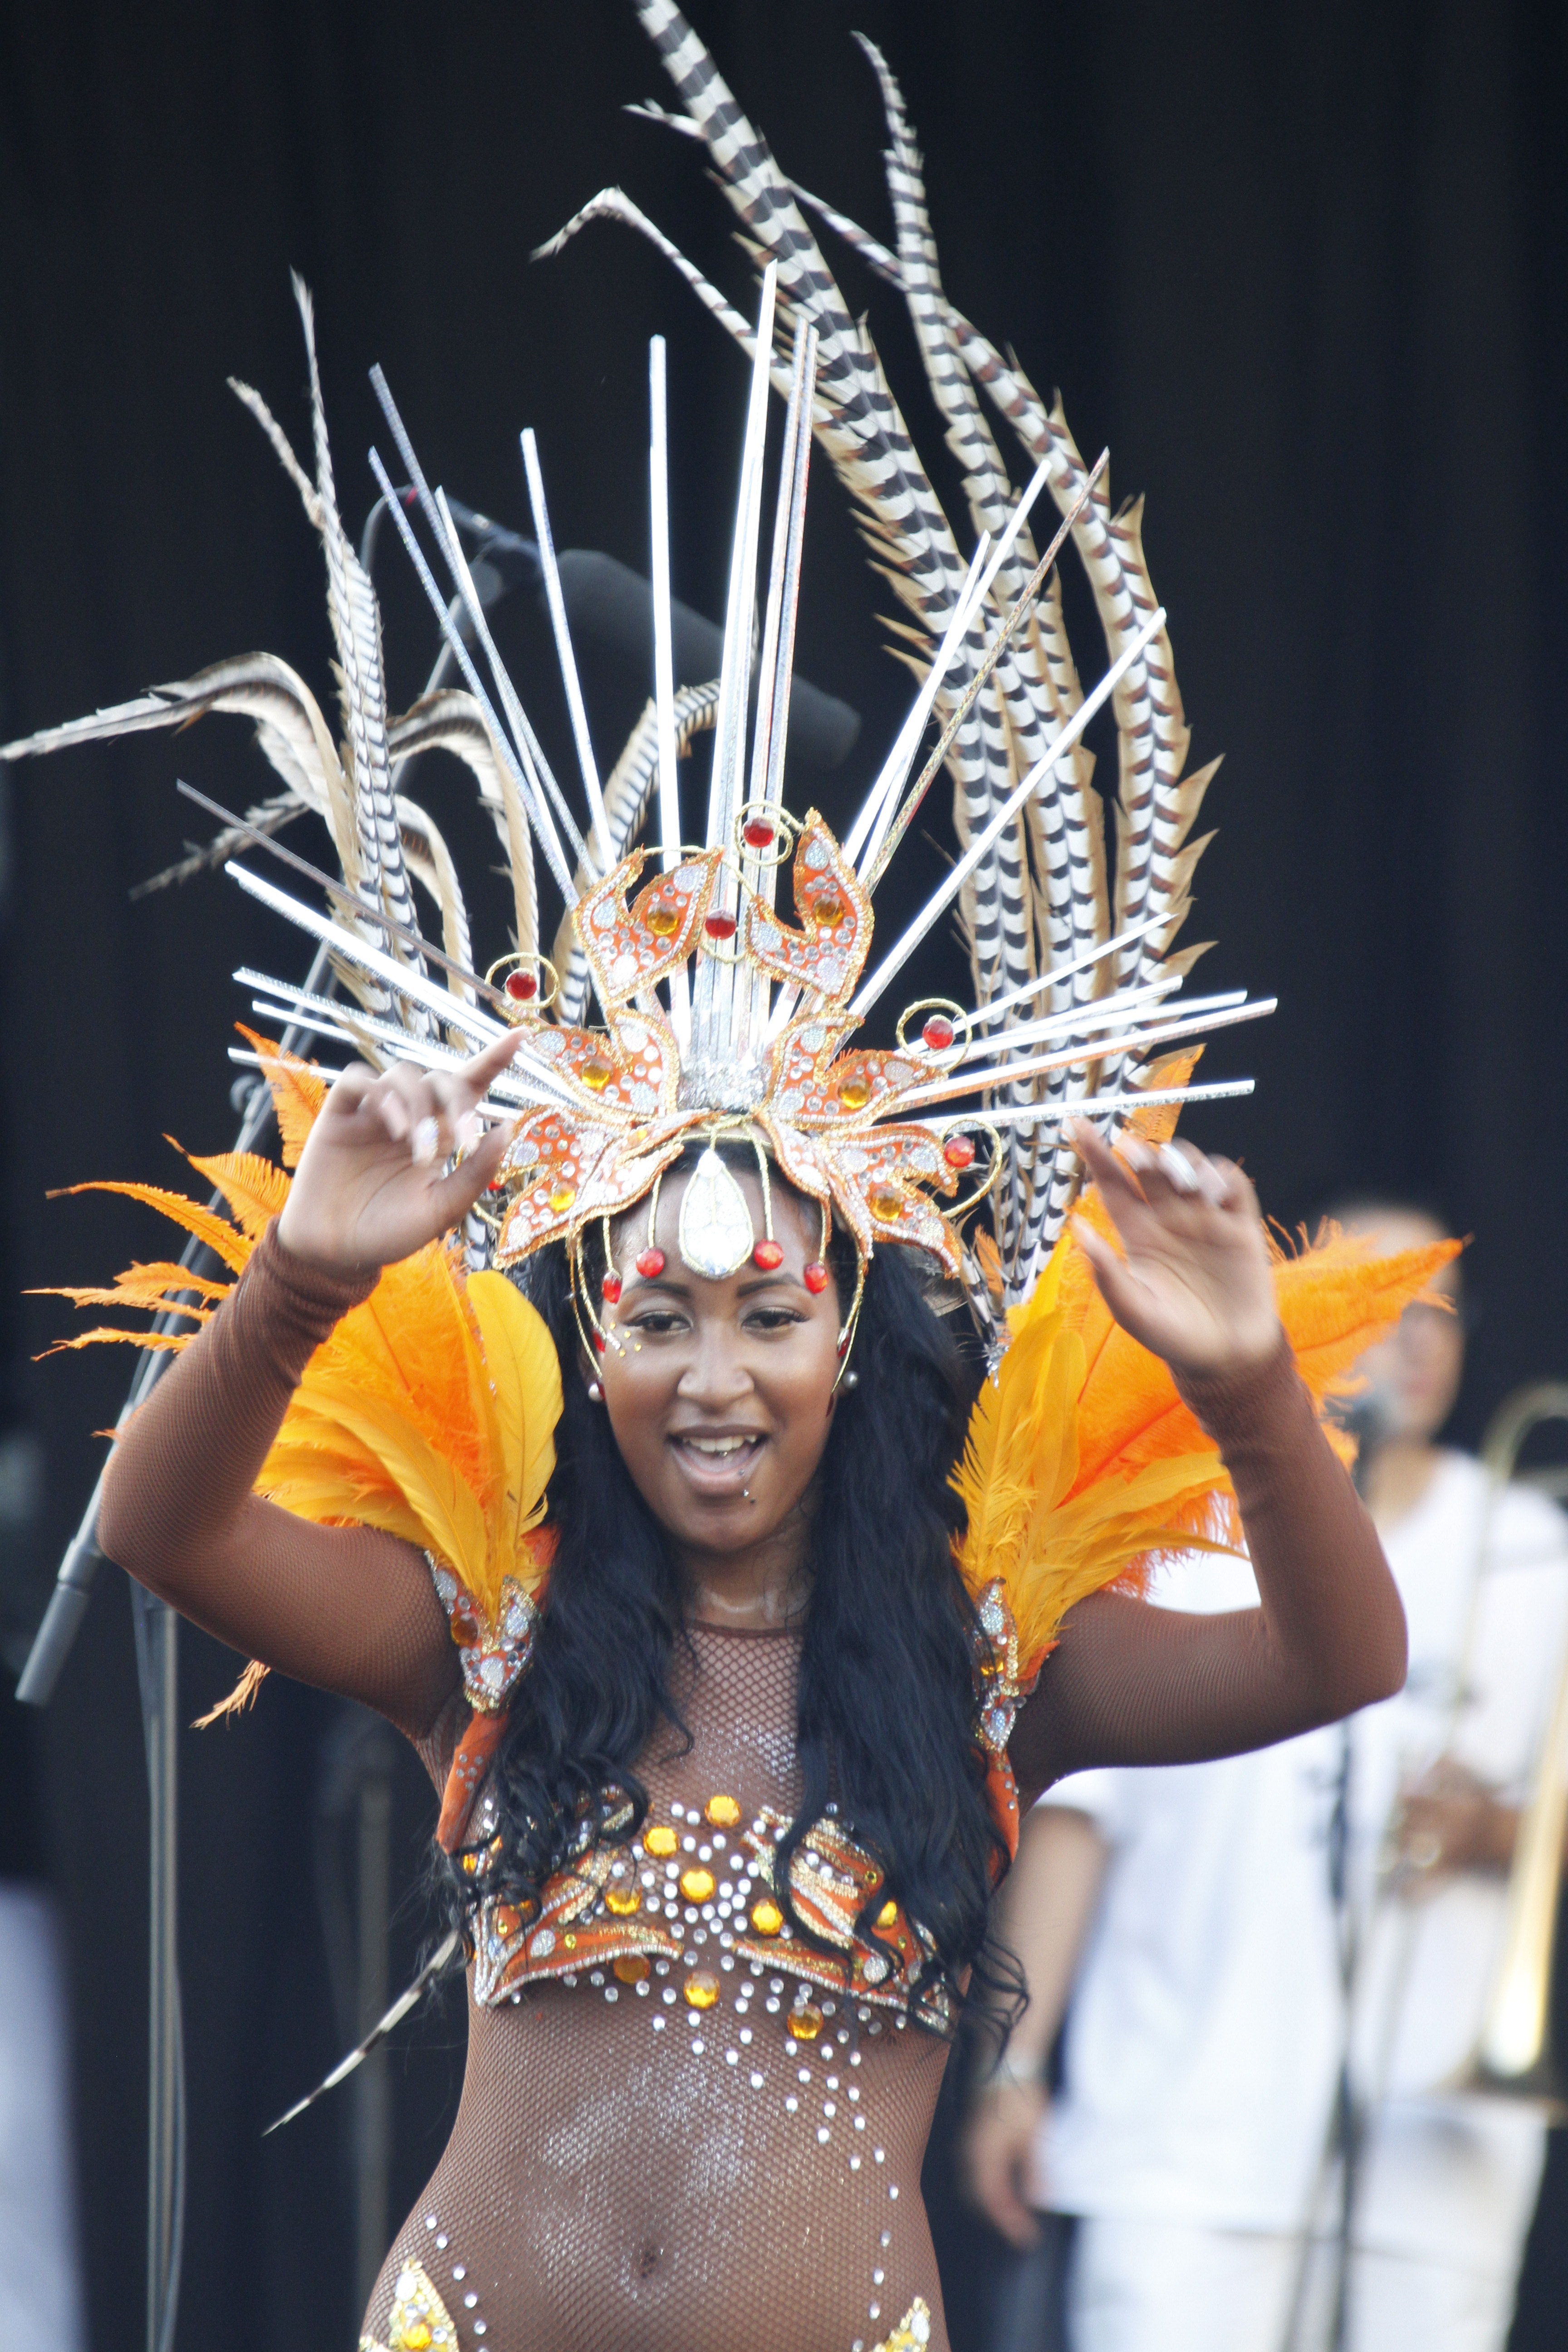
girl, woman, summer, dance, carnival, dancer, performance art, tribe, festival, tropic, party, samba, event, tradition, costume, tribal, customs, performing arts